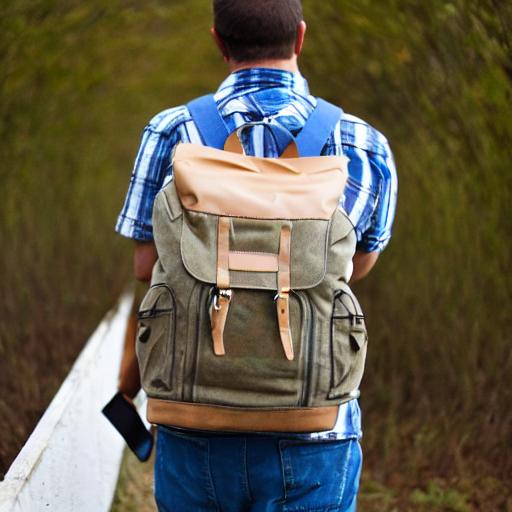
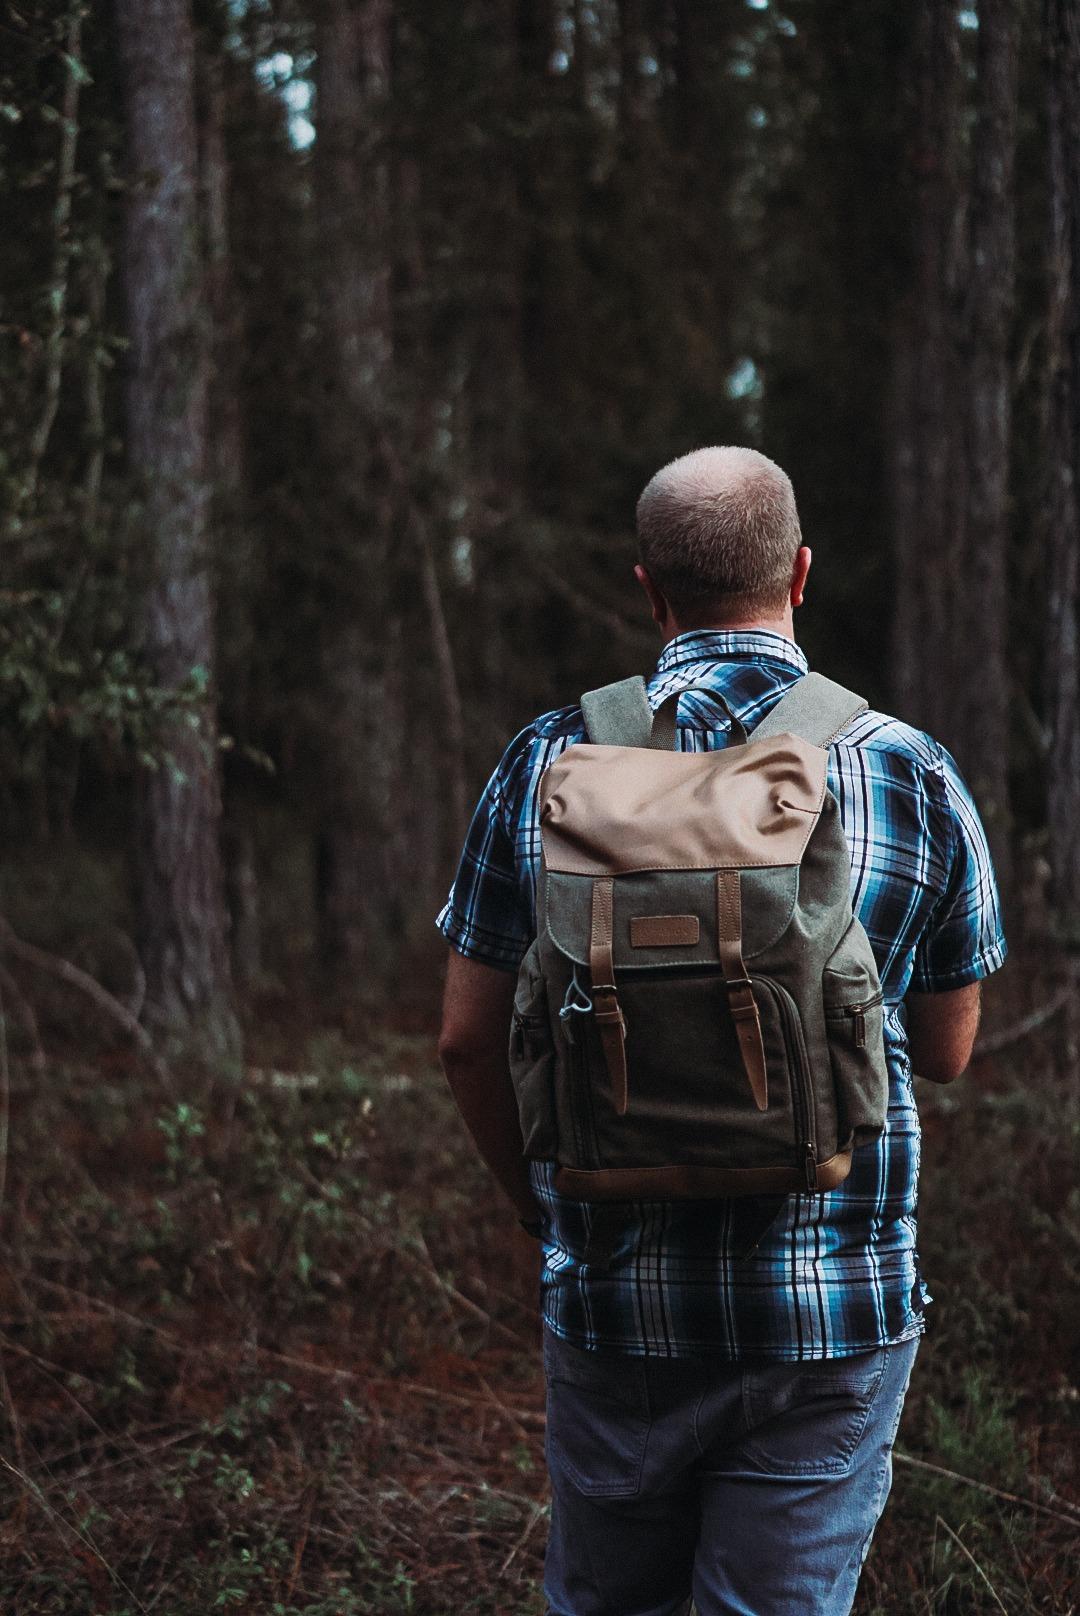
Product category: bag
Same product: no